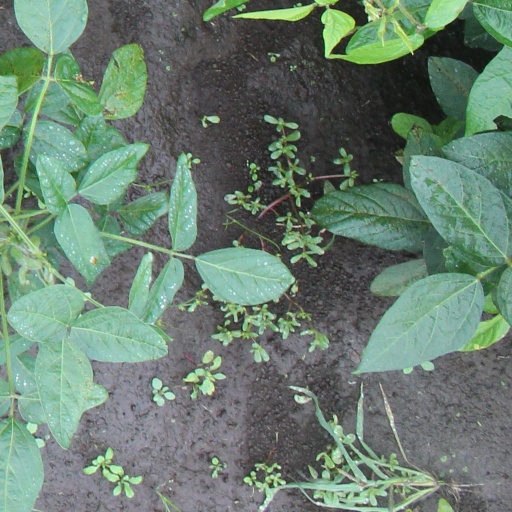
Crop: soybean